Abdullah of Pahang

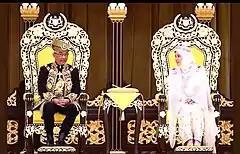
Abdullah and his consort, Tunku Azizah during their installation in 2019

His first marriage was to Tunku Azizah Aminah Maimunah Iskandariah binti Almarhum Al-Mutawakkil Alallah Sultan Iskandar Al-Haj, at the Sultan Abu Bakar State Mosque, Johor Bahru, on 6 March 1986. She is the third daughter of Sultan Iskandar of Johor by his first wife, Enche' Besar Khalsom binti Abdullah (née Josephine Ruby Trevorrow). Tunku Azizah has now thus been titled "Tengku Ampuan of Pahang" (Queen consort of Pahang). She is the younger sister of the current Sultan of Johor, Sultan Ibrahim ibni Almarhum Sultan Iskandar. They have four sons and two daughters together.